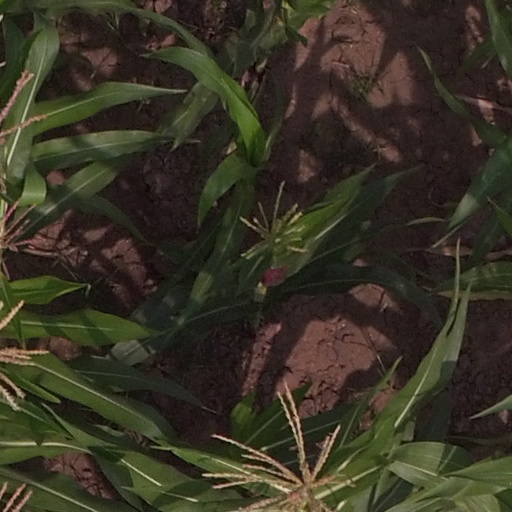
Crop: maize; corn